Terry (dog)

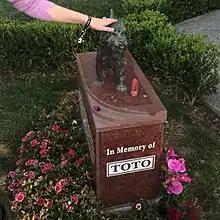
Terry/Toto's cenotaph memorial at the Hollywood Forever Cemetery

Terry died at age 11 in Hollywood on September 1, 1945, and was buried at Spitz's ranch in Studio City, Los Angeles. The grave was destroyed during the construction of the Ventura Freeway in 1958.